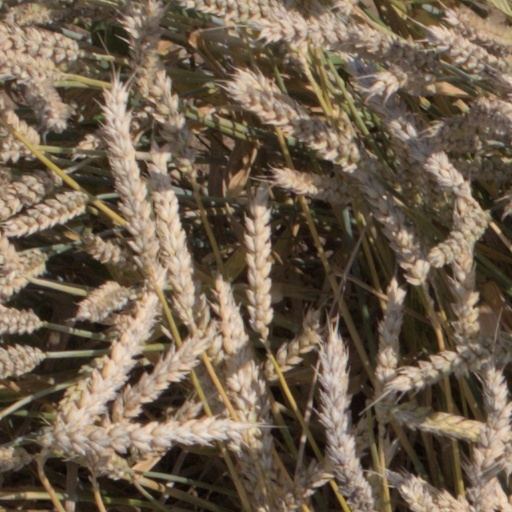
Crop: wheat